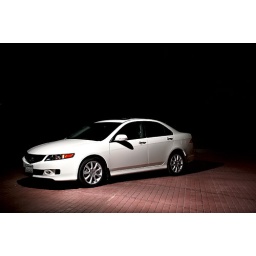
strobist - bare 430ex right above the car just out of frame @ full power triggered by v2